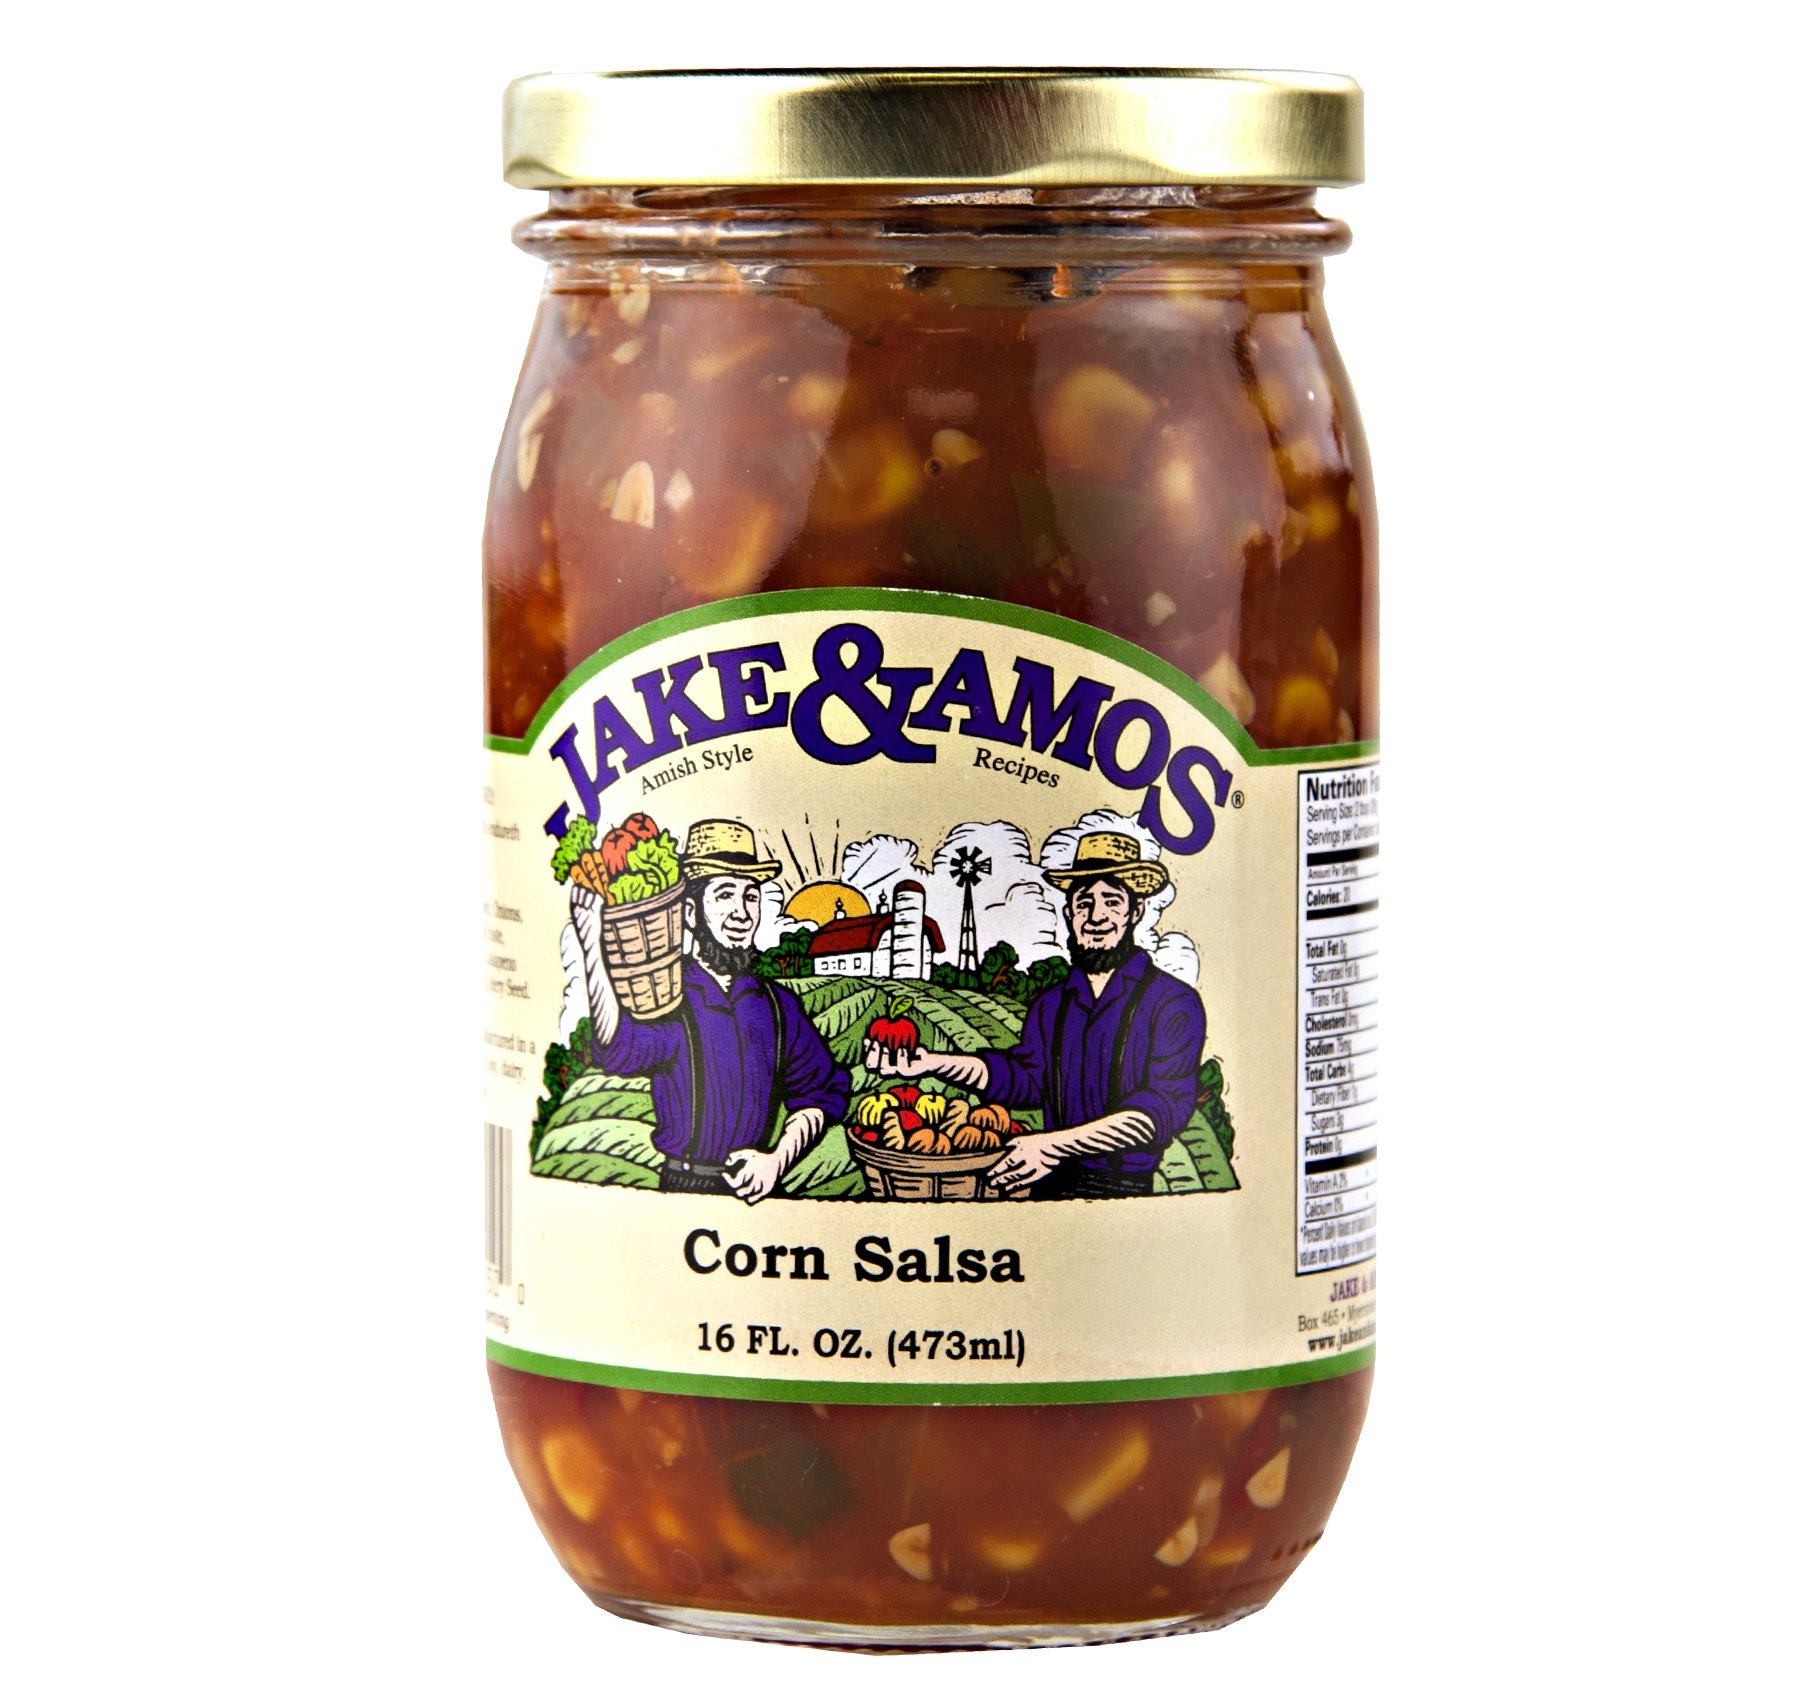
Item Name: Jake & Amos Corn Salsa 16 oz. (3 Jars)
Value: 48.0
Unit: Ounce

Price: 39.99